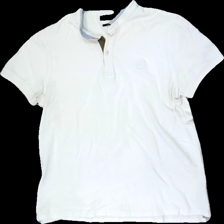
View: front
Type: Shirt
Category: Men
Brand: Massimo Dutti
Colors: White
Material: 74% cotton, 26% nylon
Pattern: Logo print
Cut: Regular
Size: L
Season: All
Stains: Minor
Price range: 50-100
Recommended usage: Export
Comment: Washed out, yellow stains